Jawaharlal Nehru Stadium, Delhi

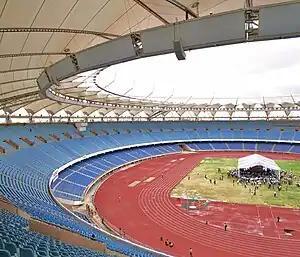
Interior of the Jawaharlal Nehru Stadium.

Delhi was selected as the host city of the 2010 Commonwealth Games on 14 November 2003 during the CGF General Assembly in Montego Bay, Jamaica, defeating the competing bid from Hamilton, Canada. In 2006, the Indian government decided to renovate the Jawaharlal Nehru Stadium for the Commonwealth Games.